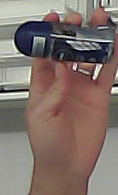
Product: nivea_rollon